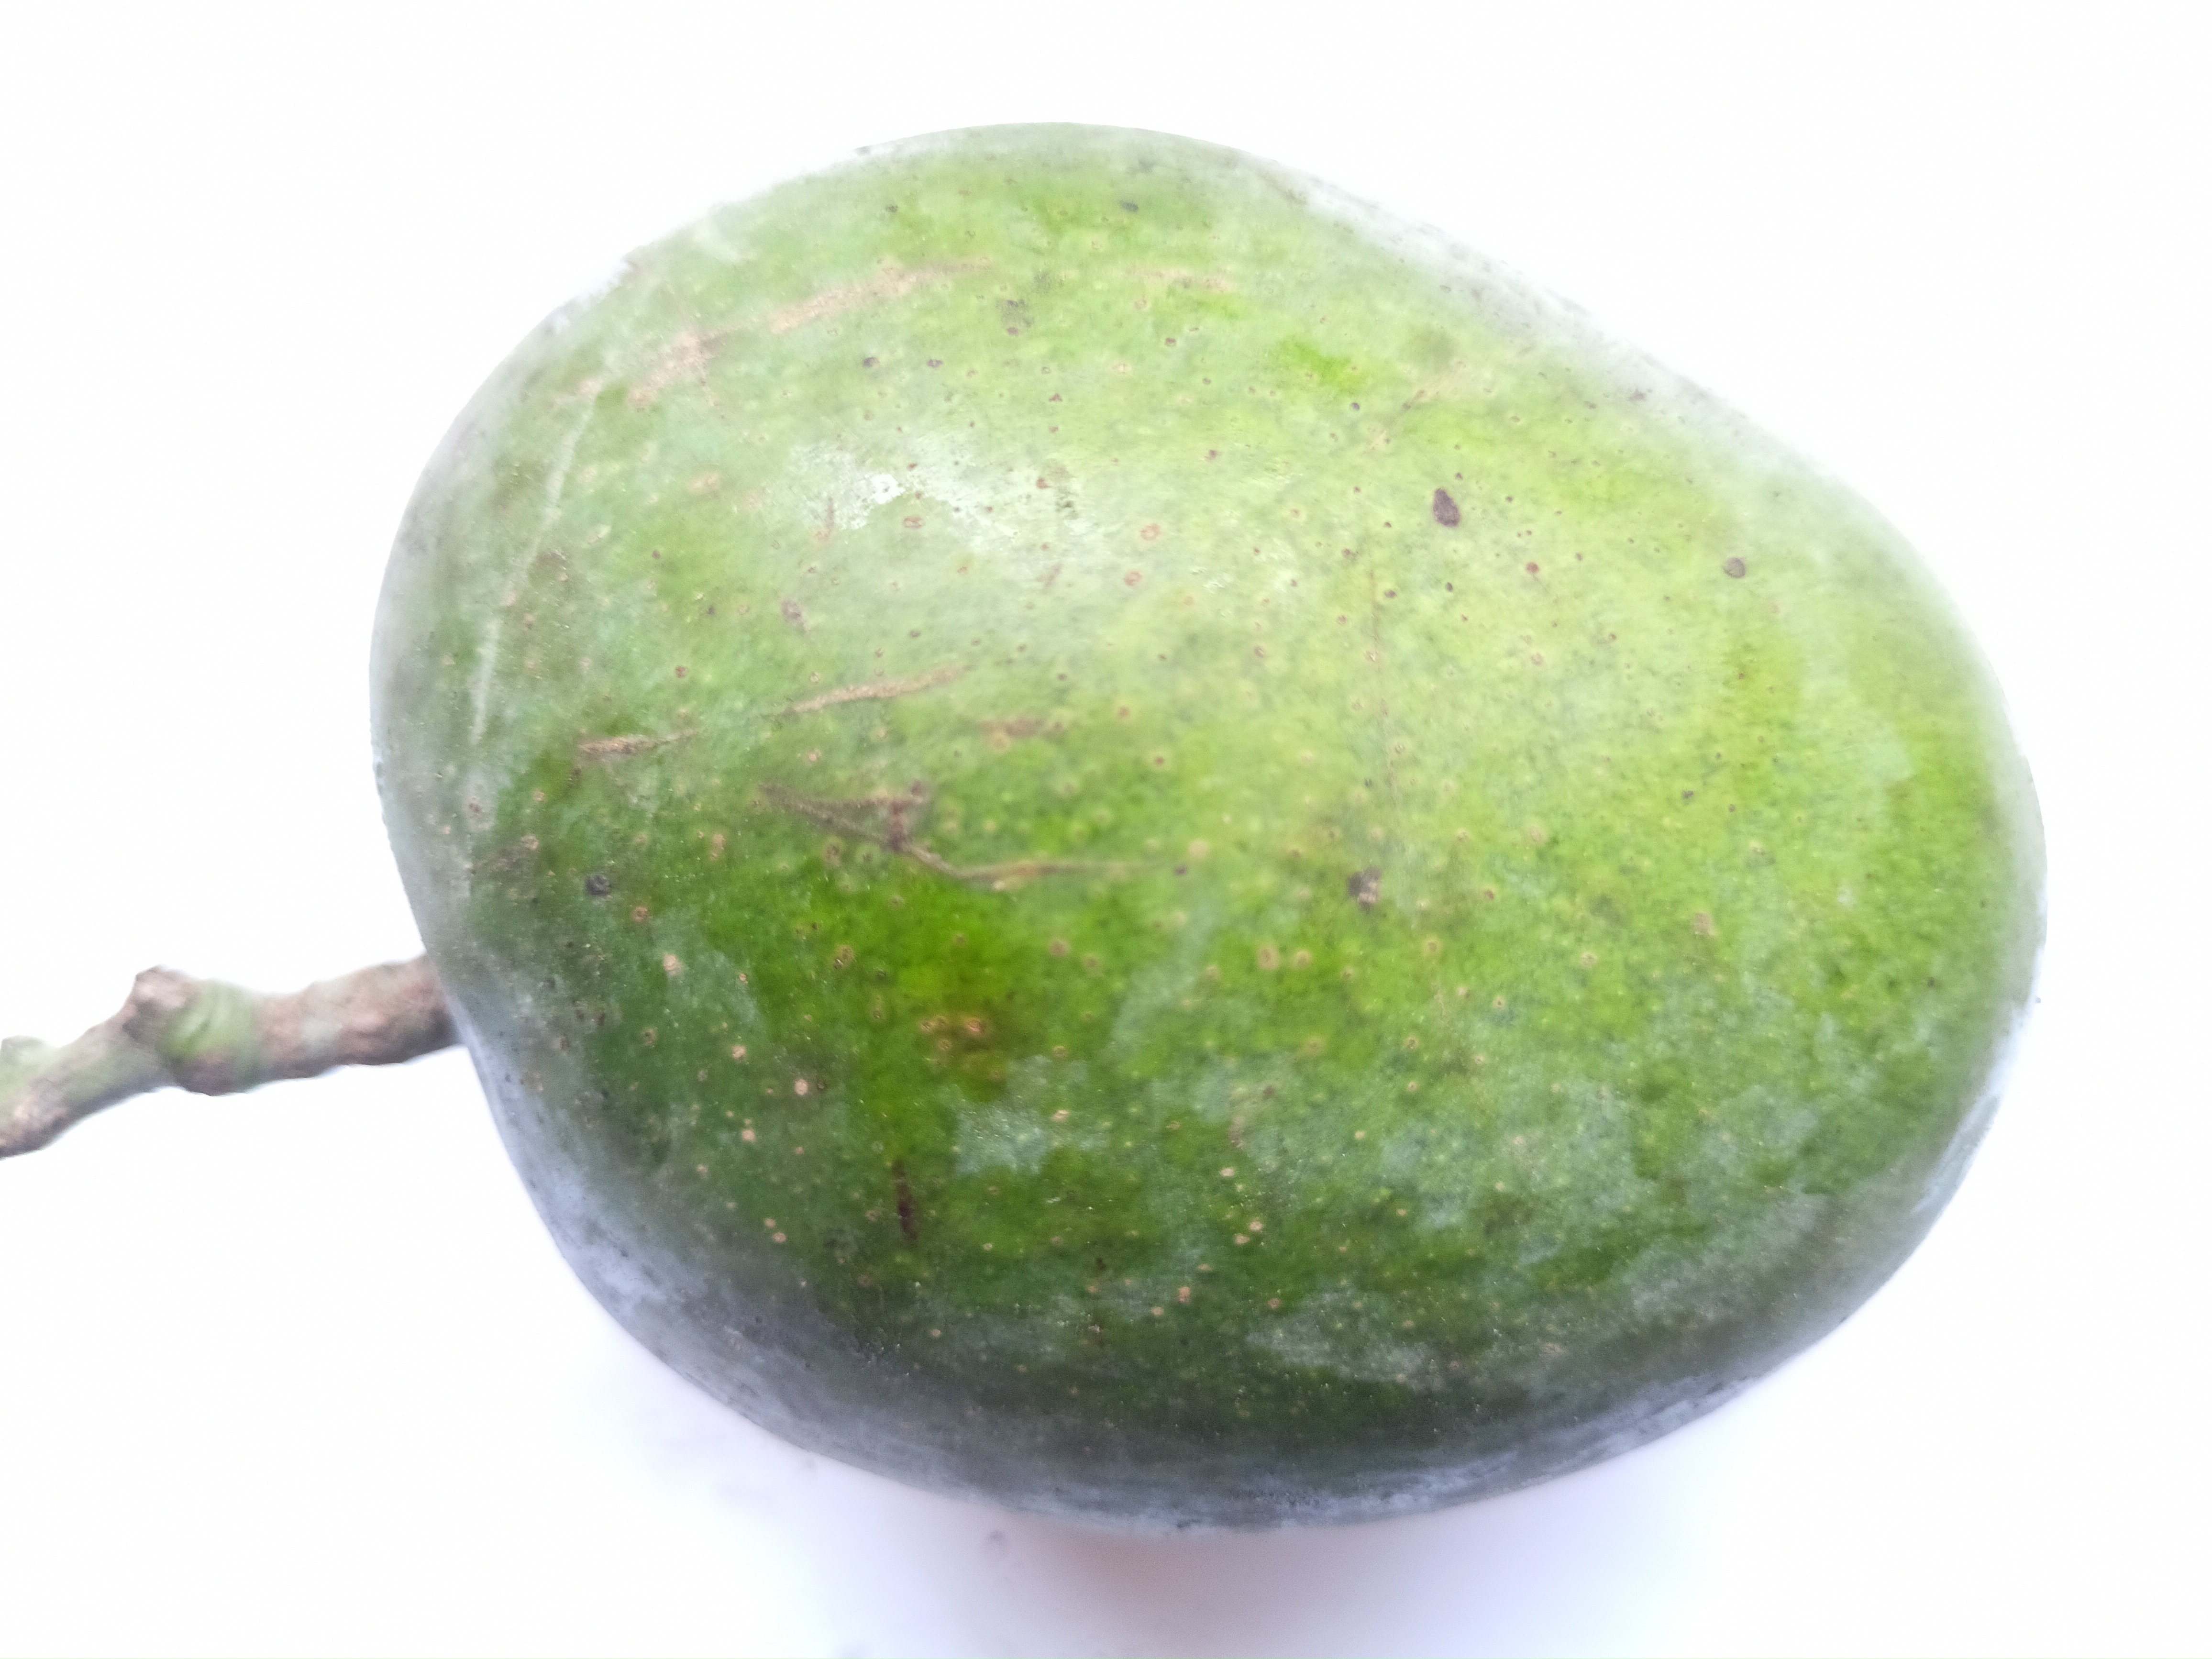
Mango variety: Khrishapat